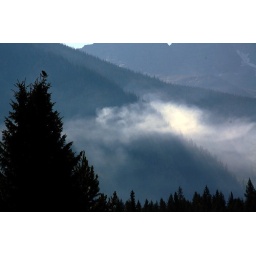
Blackbird sitting on a tree top with mist seen in the background slowly going away as the sun rises.